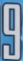
Number: 9